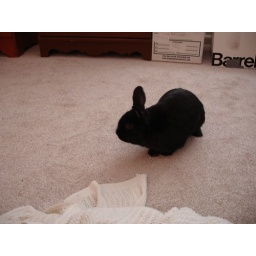
Devon checking out the floor in our bedroom